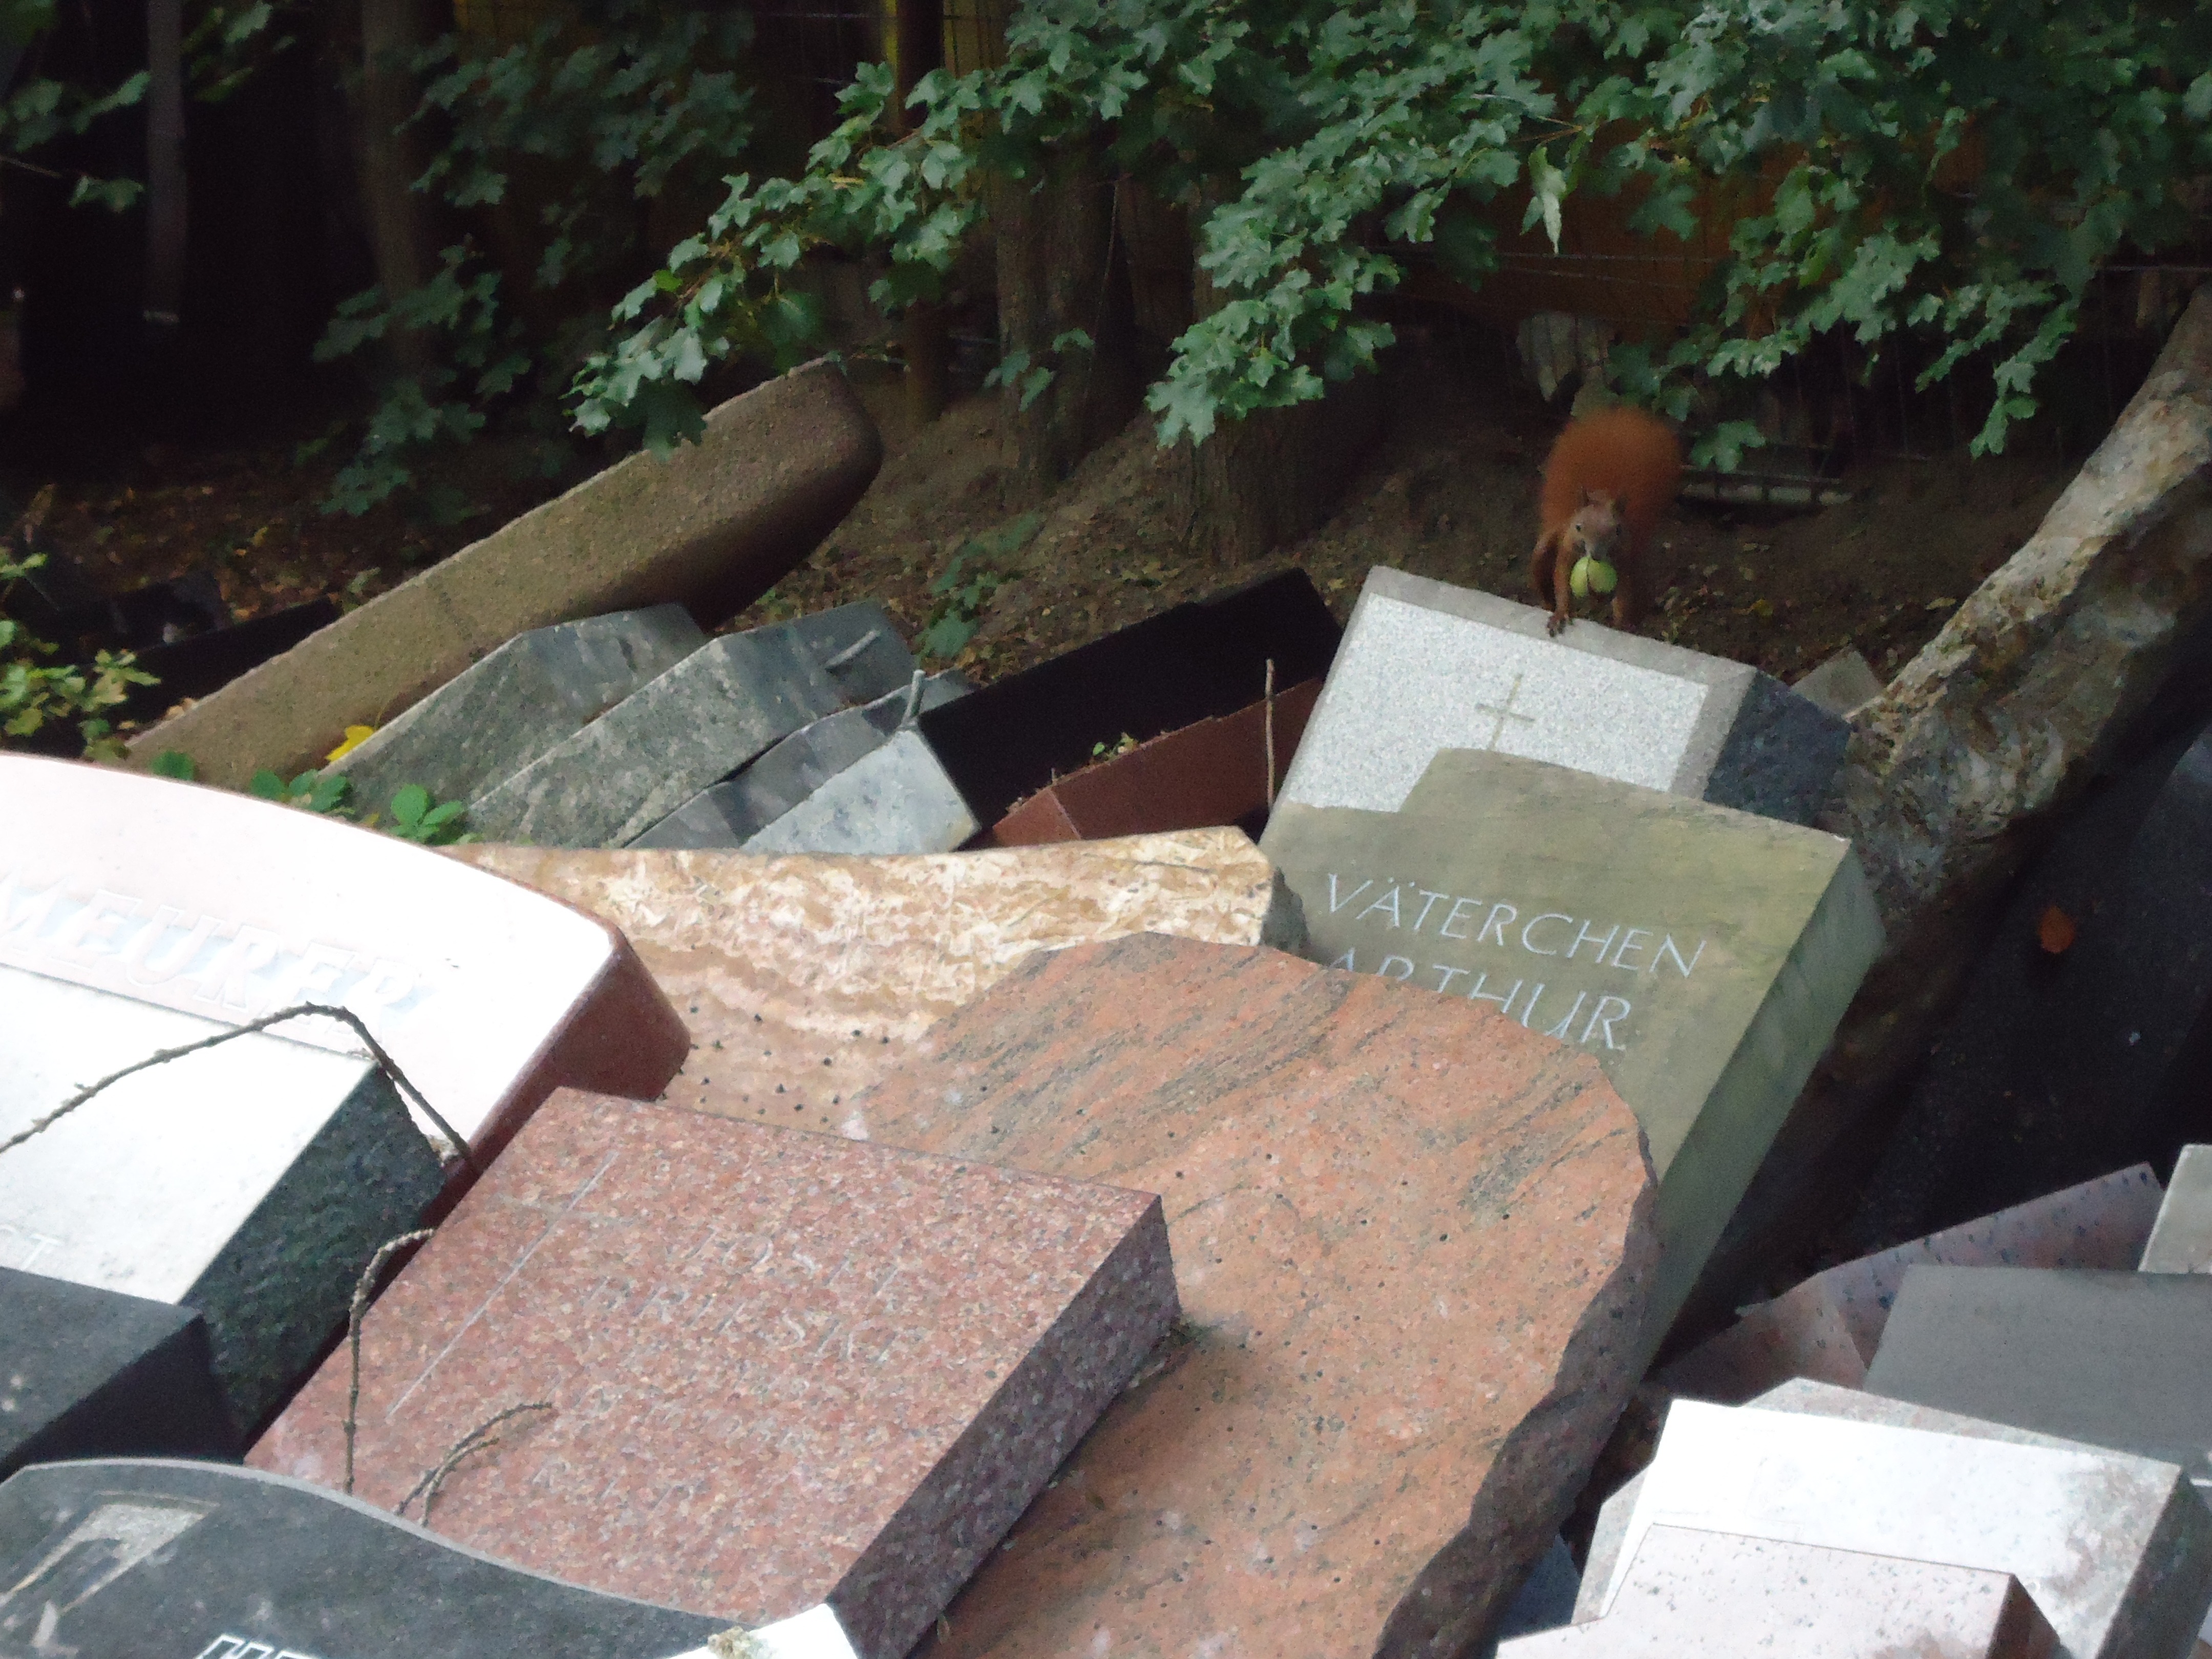
apple, roof, backyard, squirrel, cemetery, tombstone, material, memorial, yard, mourning, outdoor structure, flagstone